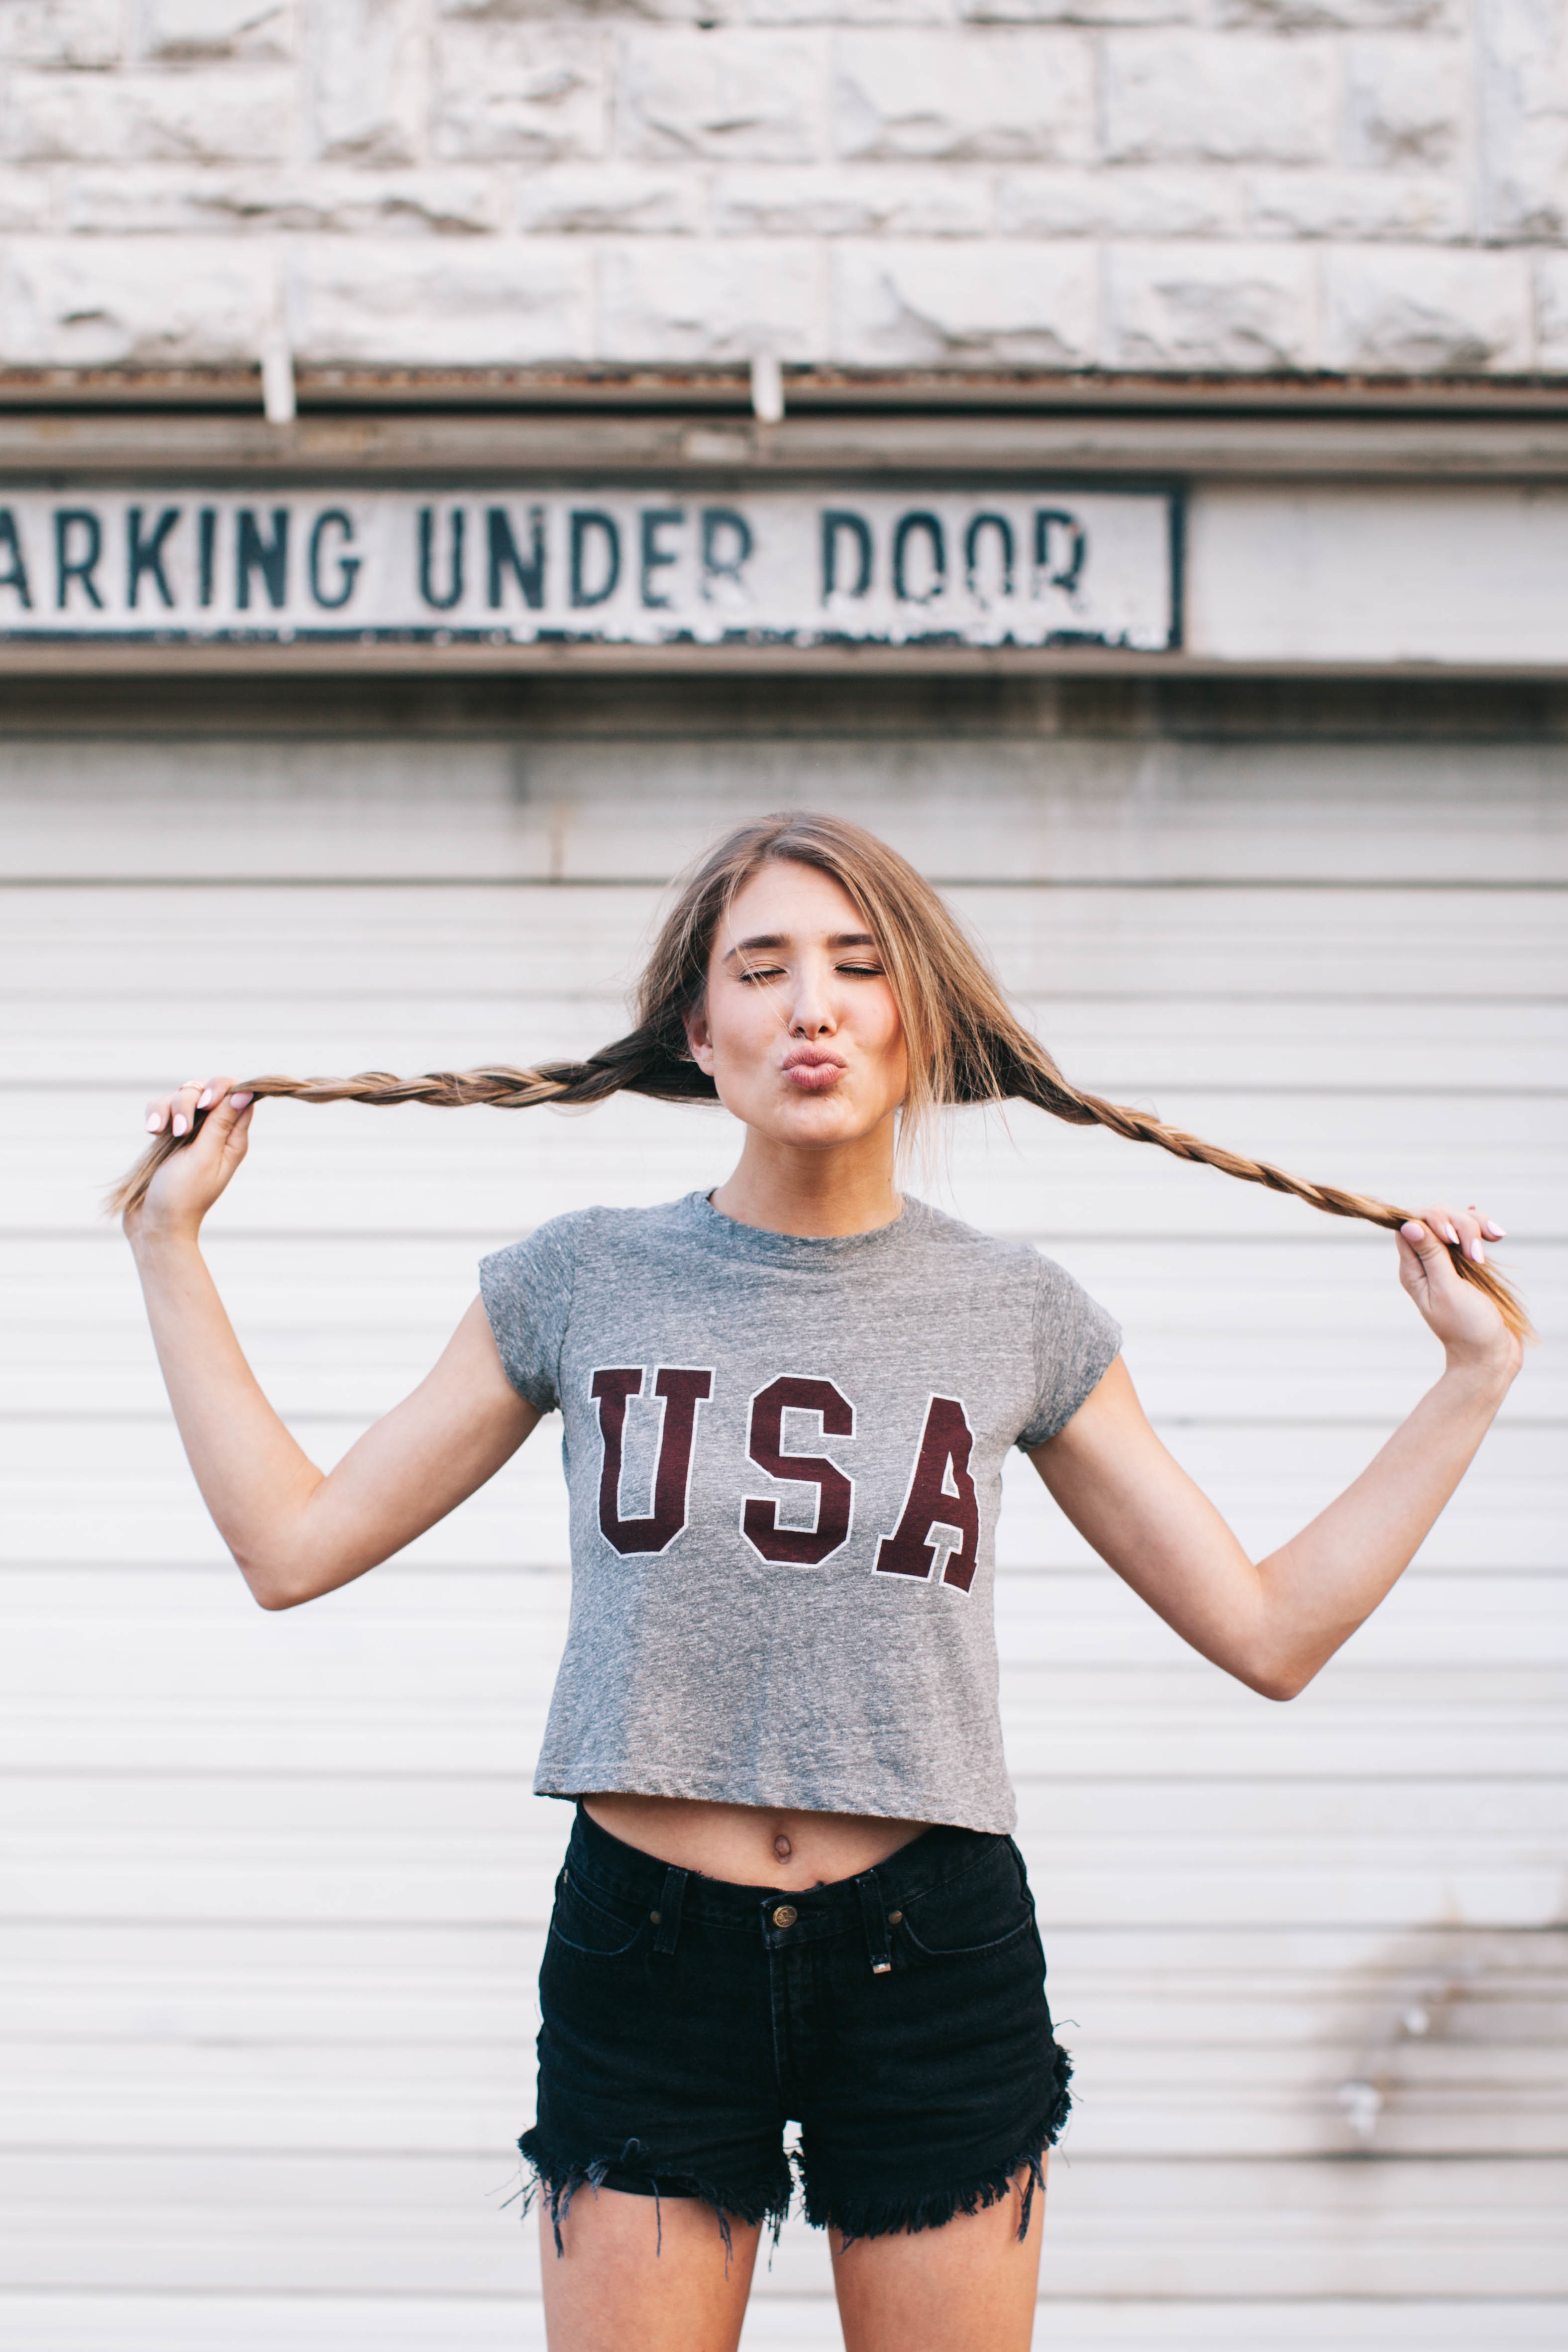
person, girl, woman, hair, cute, female, model, young, spring, usa, kiss, fashion, clothing, lifestyle, shirt, playful, human body, cheerful, happiness, photograph, beauty, joy, sexy, casual, attractive, photo shoot, portrait photography